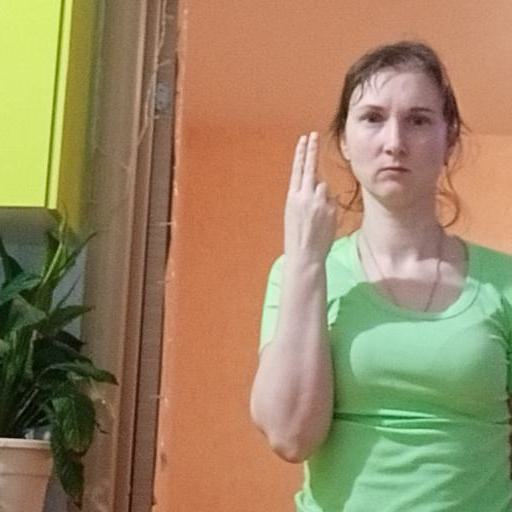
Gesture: two_up_inverted